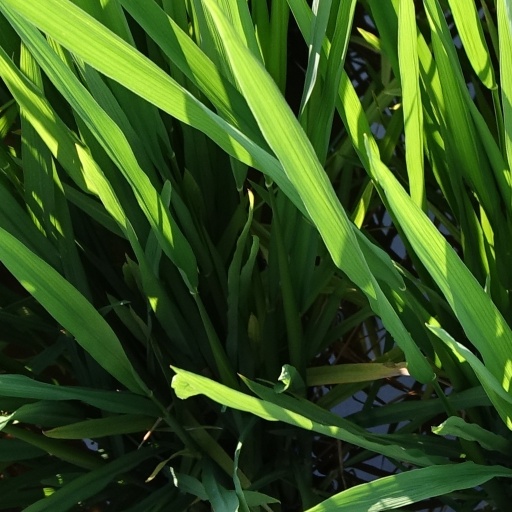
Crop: rice